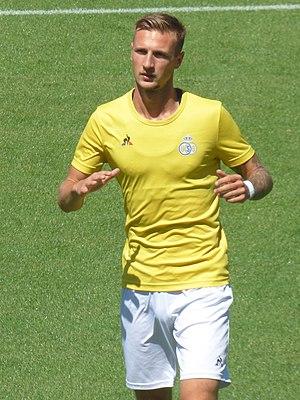
Siebe Van Der Heyden lors du match amical RC Lens / Union Saint-Gilloise, le 5 août 2020, au Stade Paul-Guerre de Billy-Montigny.